Liancourt Rocks dispute

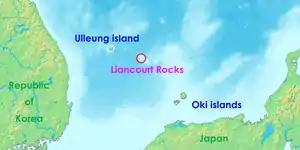
The location of the disputed Liancourt Rocks

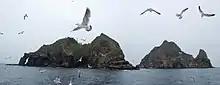
View of the Liancourt Rocks from the north side

The Liancourt Rocks dispute, also called the Dokdo dispute or the Takeshima dispute, is a territorial dispute between South Korea and Japan regarding sovereignty over the Liancourt Rocks, a group of small islets in the Sea of Japan. The rocks are also known in Korea as "Dokdo" and in Japan as . North Korea also claims sovereignty of the islands, but has not pursued its claim to the same extent as the others.